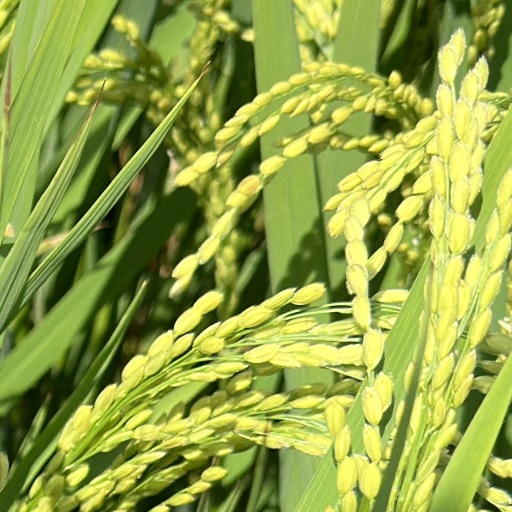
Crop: rice